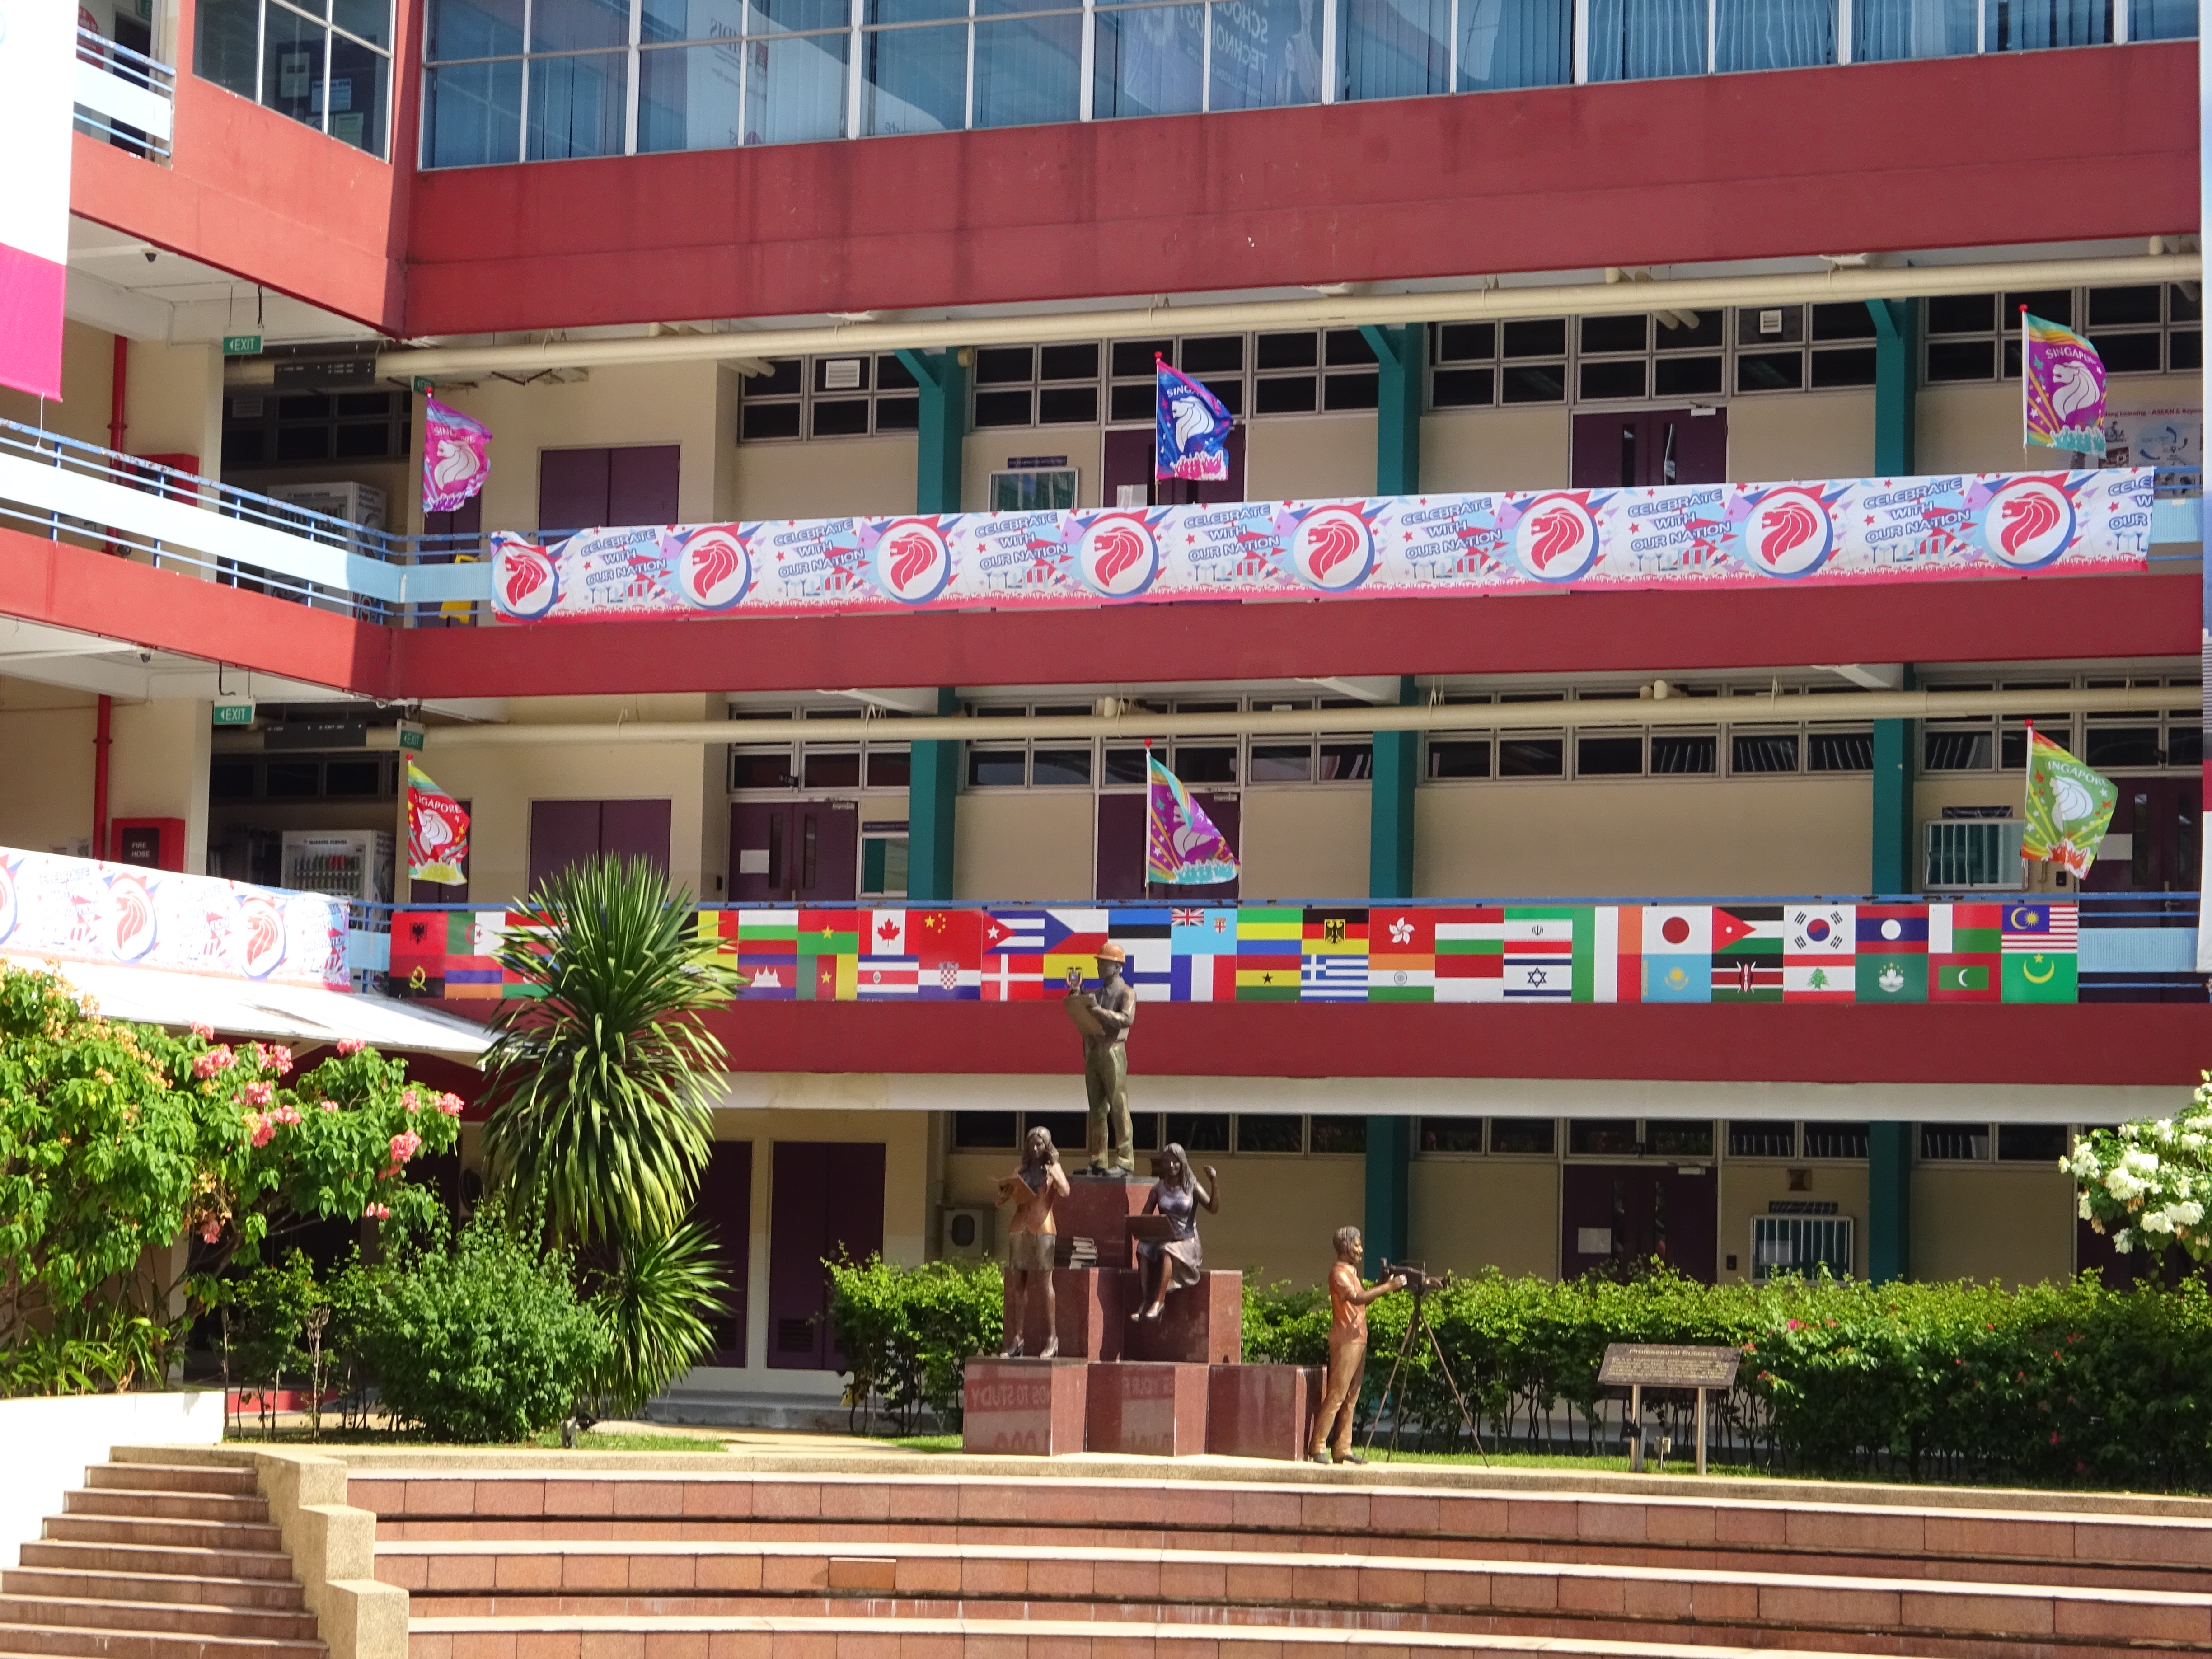
buildings, life, living, city, street, plant, building, property, window, architecture, public space, commercial building, facade, condominium, real estate, stairs, leisure, metropolitan area, urban design, mixed use, downtown, apartment, magenta, door, symmetry, hotel